Fanny Mendelssohn

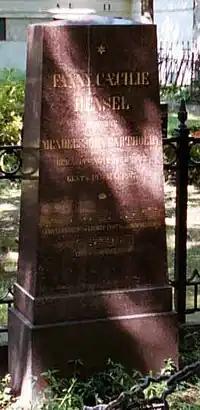
Grave of Fanny Hensel in Berlin

Angela Mace, the musicologist who proved Fanny Hensel's authorship of the "Easter Sonata", considers that Fanny was much more experimental with her lieder than Felix, noting that her works have a "harmonic density" that serves to express emotion.